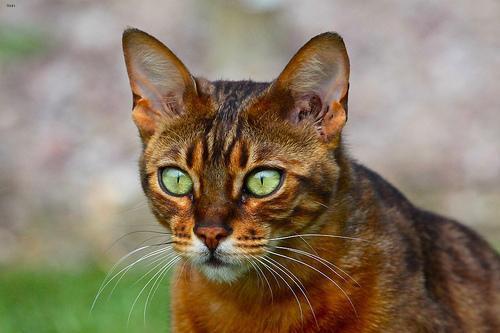
Bengal